Takarazuka, Hyōgo

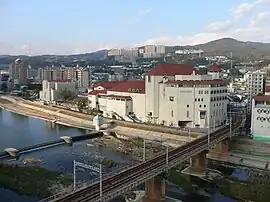

Takarazuka is located in the northern part of the Hanshin area, surrounded by the Rokko Range to the west and the Nagao mountain range to the north, with the Muko River flowing through the center.